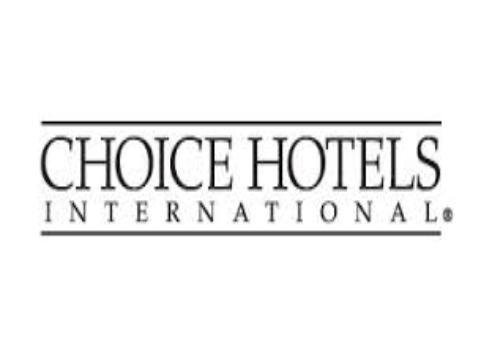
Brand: Choice Hotels
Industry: Others